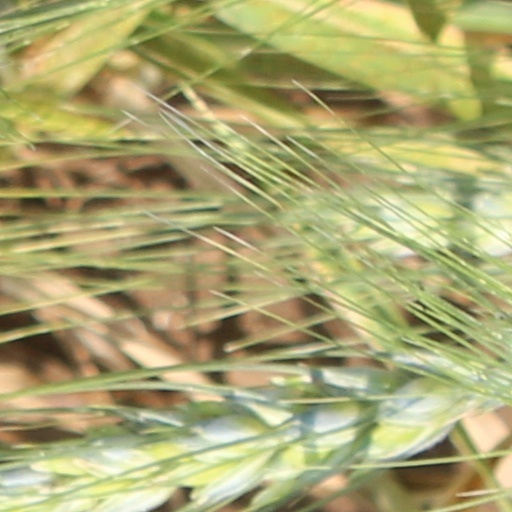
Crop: wheat